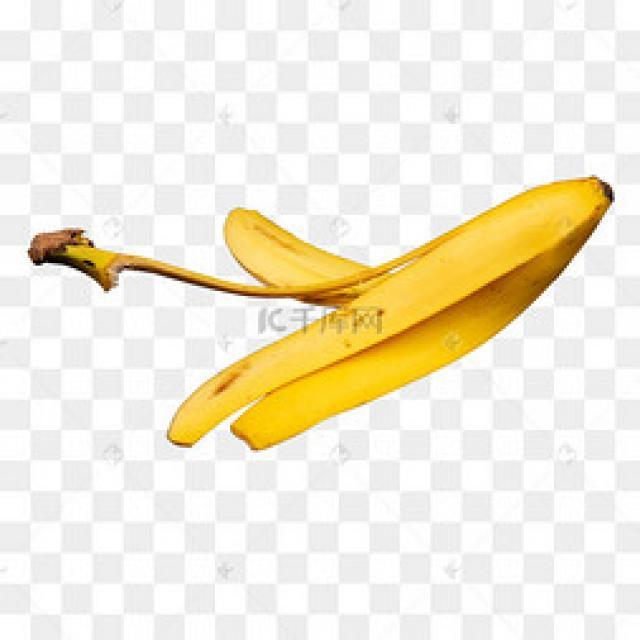
Label: bananas